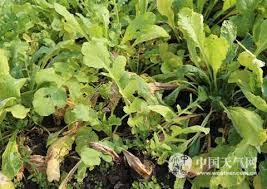
Label: trash